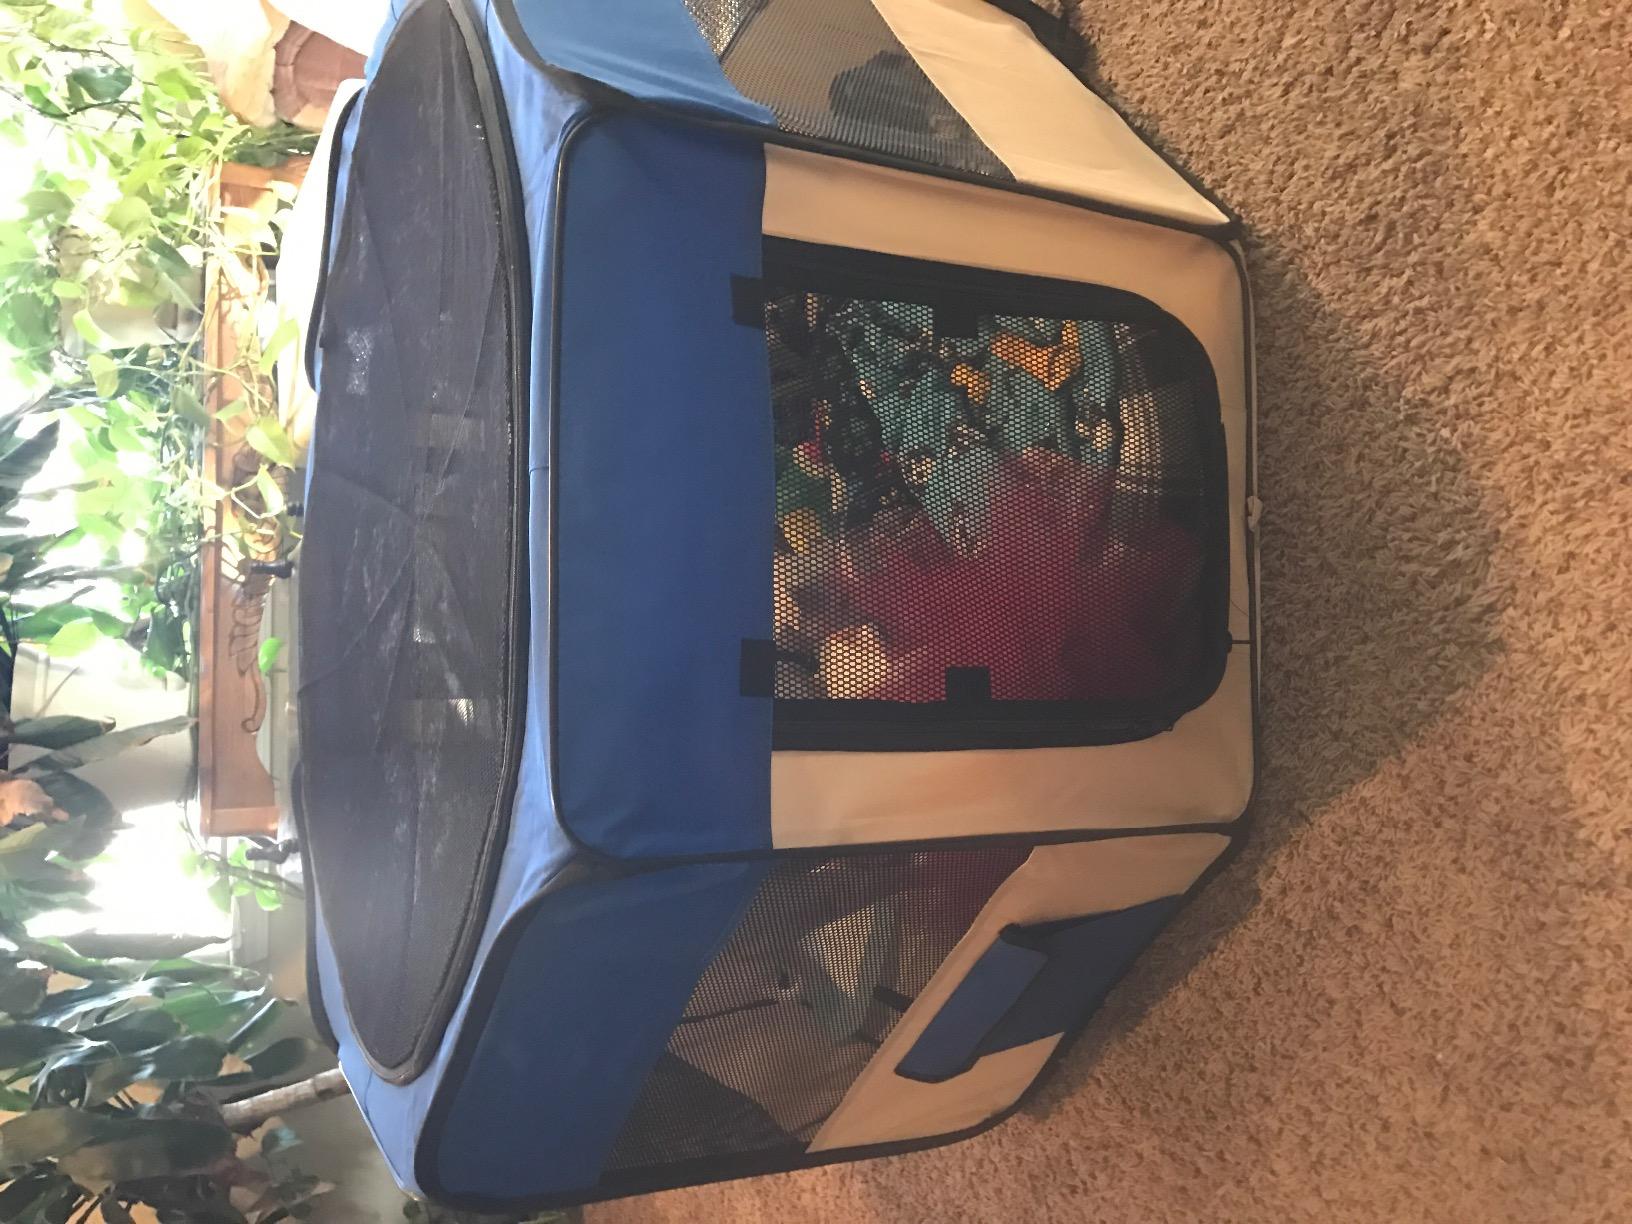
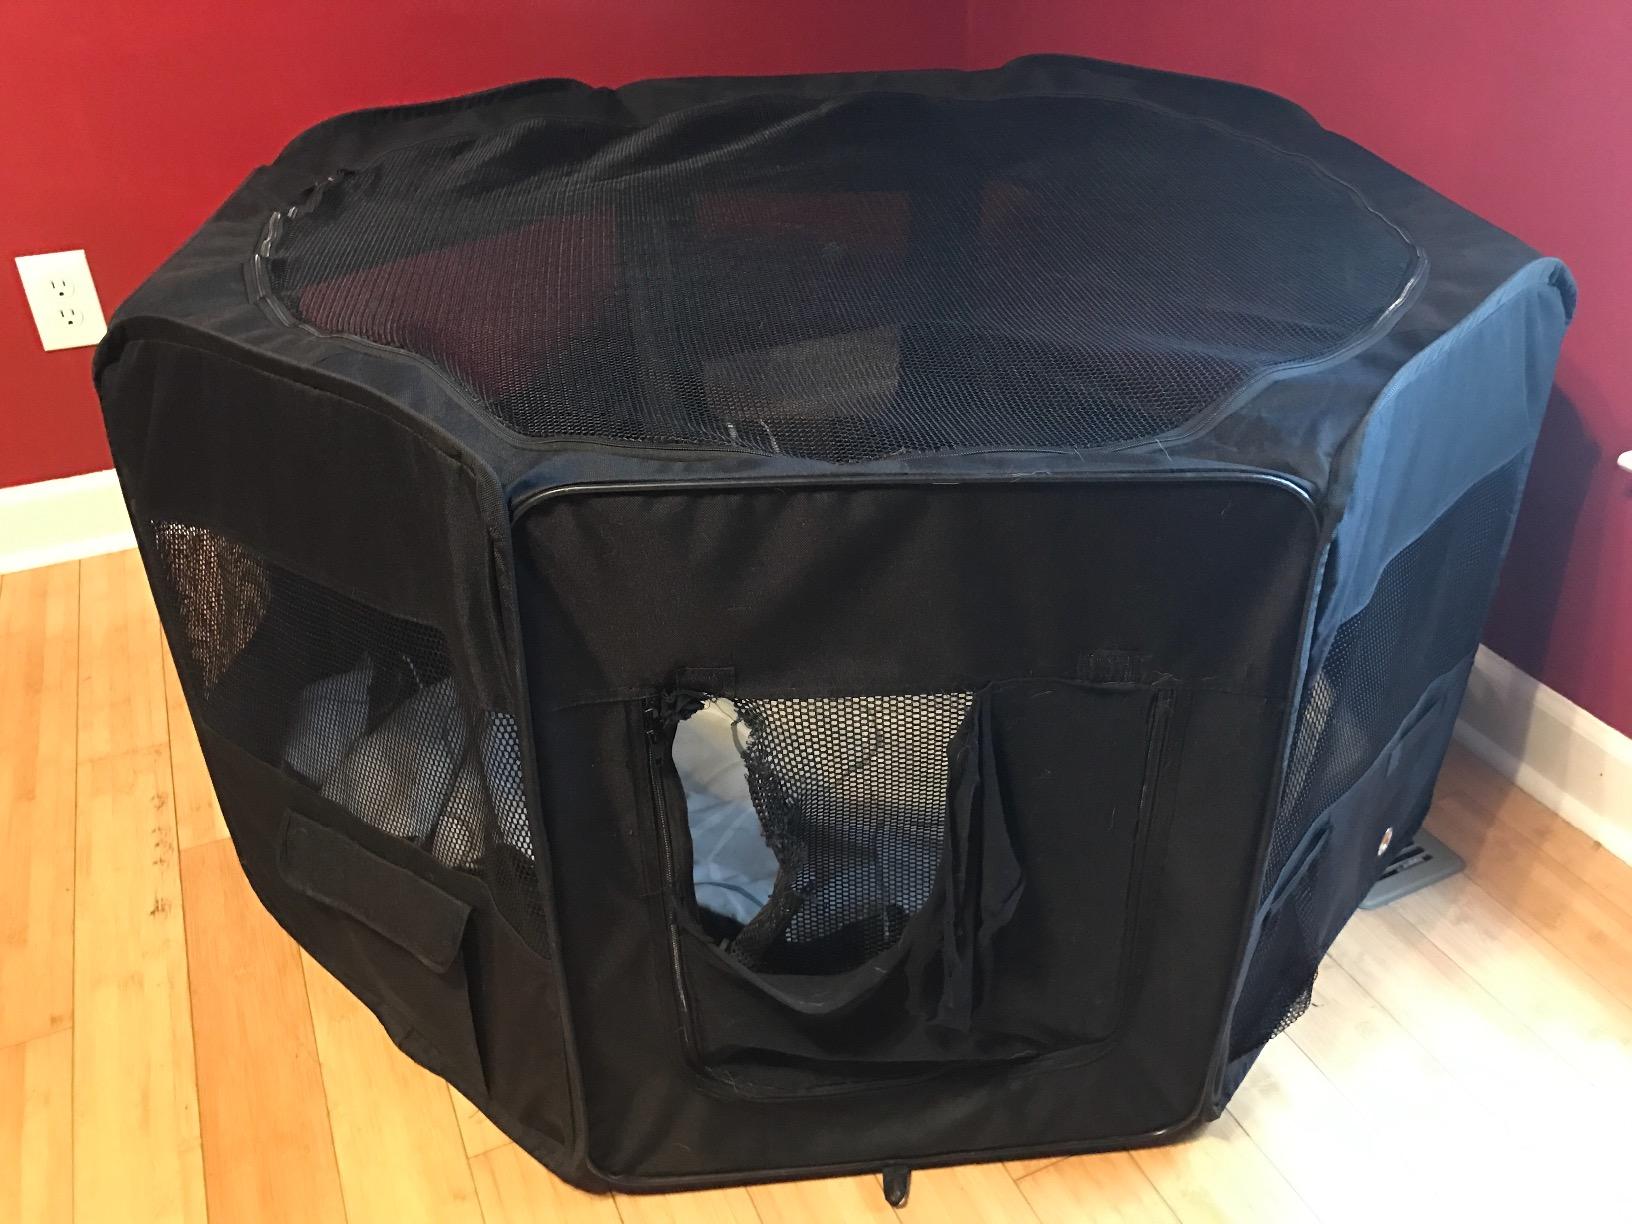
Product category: items_kennel
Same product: no